Frederick Challener

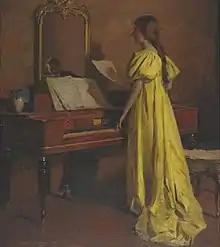
"A Singing Lesson", 1900

In 1900, he showed "A Singing Lesson" (1900) at the Royal Canadian Academy of Arts (it was also shown in the Art Association of Montreal and in the Rochester Art Club Annual Exhibition in 1902). The model for the man in the mirror was Challener's close friend of his early years, Walter Allward, playing his cello.